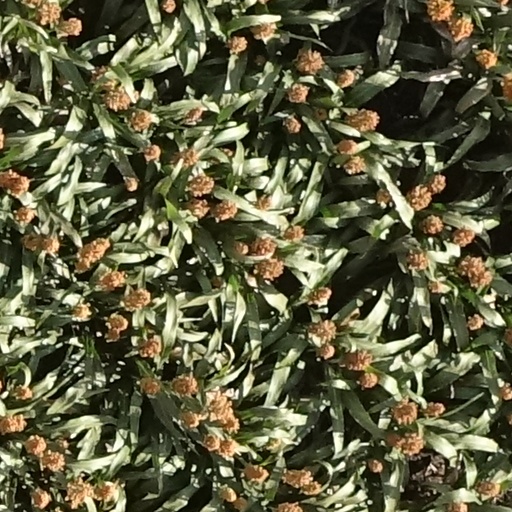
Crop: sorghum